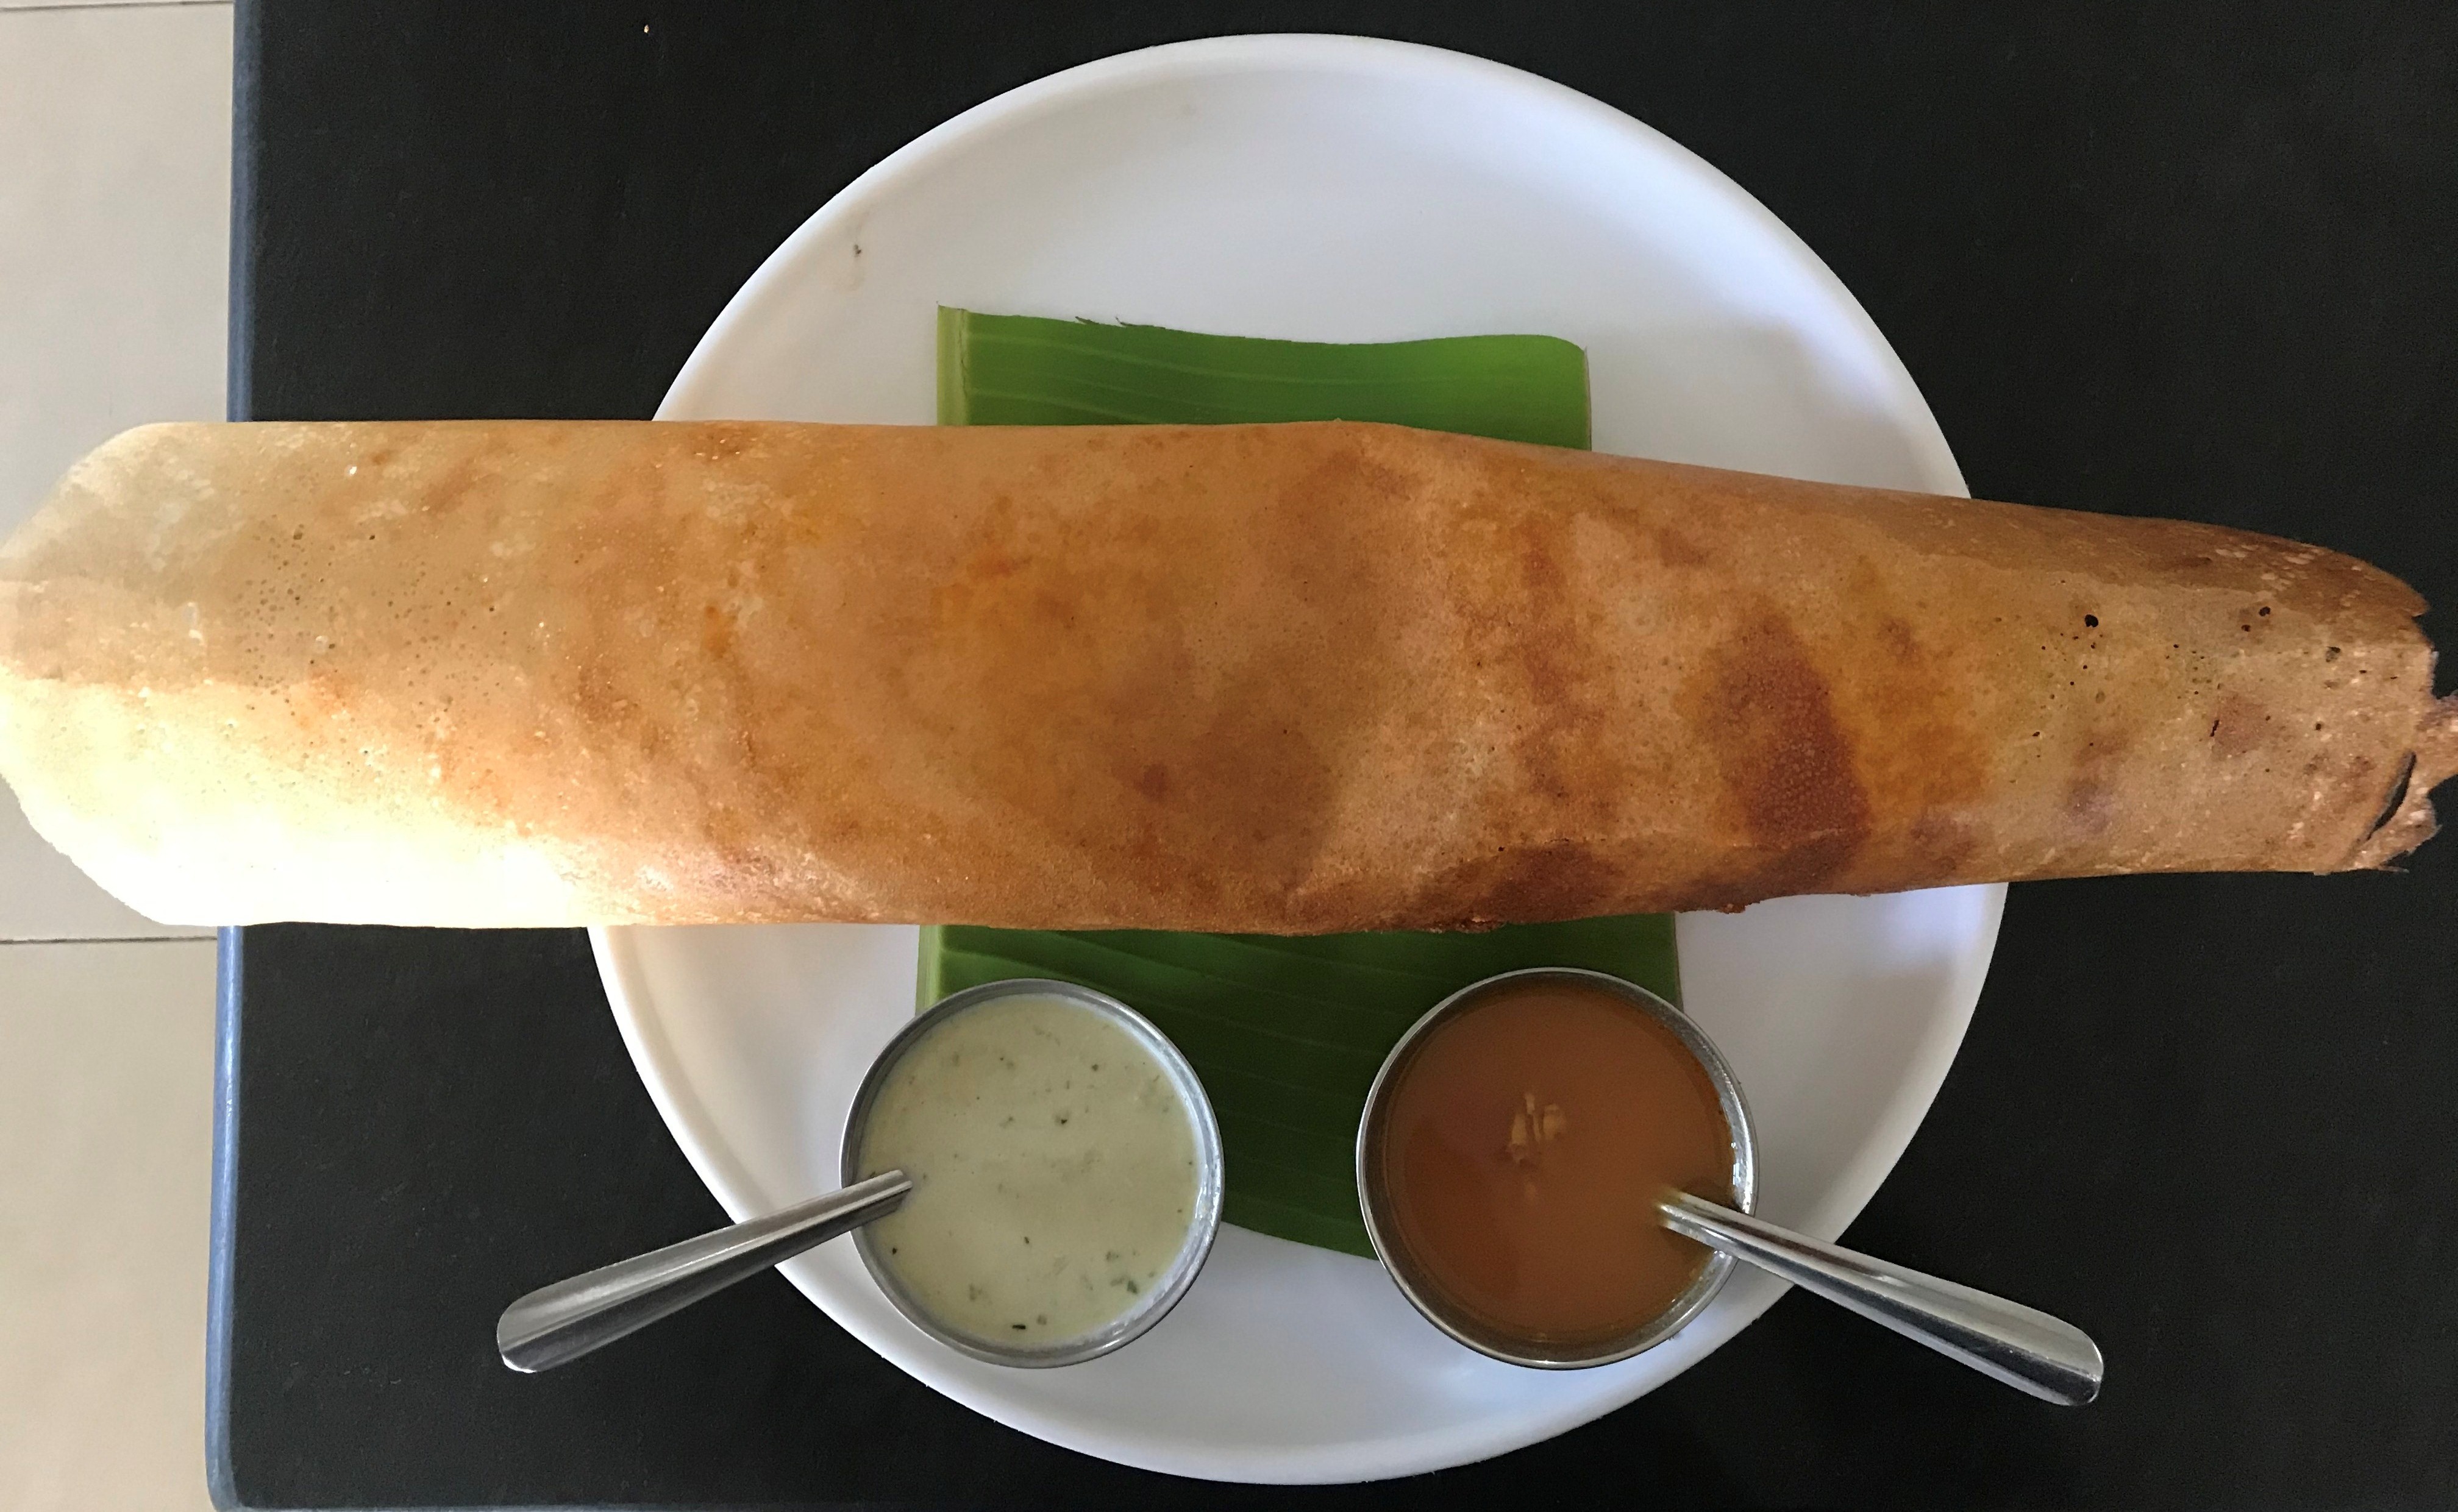
Dish: masala_dosa